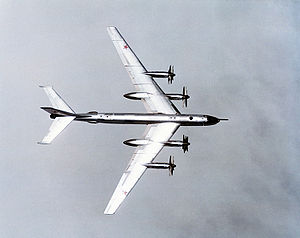
Tupolev / Tupolevmaskiner / Bombefly og andre militær typer
En Tu-95
Tupolev er et russisk fly- og forsvarsfirma. Tupolev blev stiftet af ingenøren Andrej Nikolajevitj Tupolev den 22. oktober 1922, og har dermed holdt 90-års-jubilæum i 2012. Firmaet har hovedkvarter i Moskva.